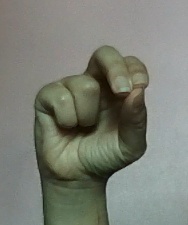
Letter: gaaf